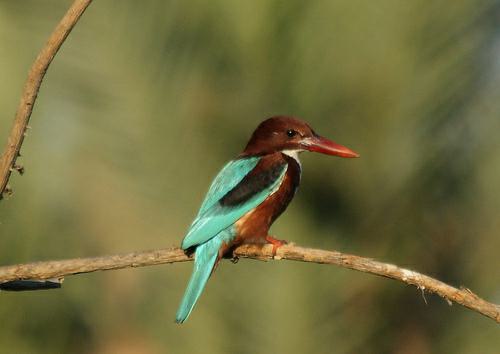
A photo of a white breasted kingfisher